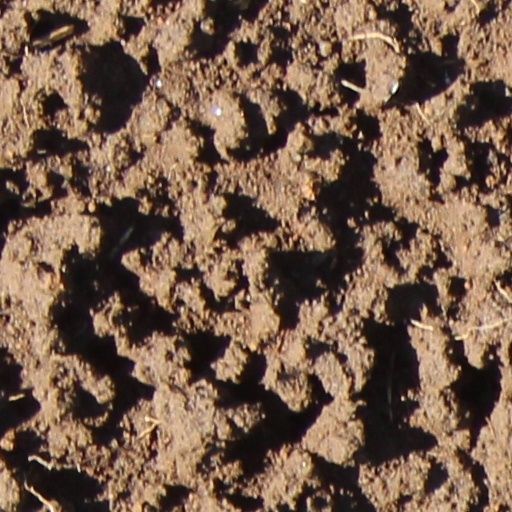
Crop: wheat